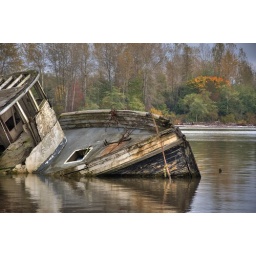
HDR. The Fraser river taken off river road in Richmond.3 exp processed using Photomatix pro